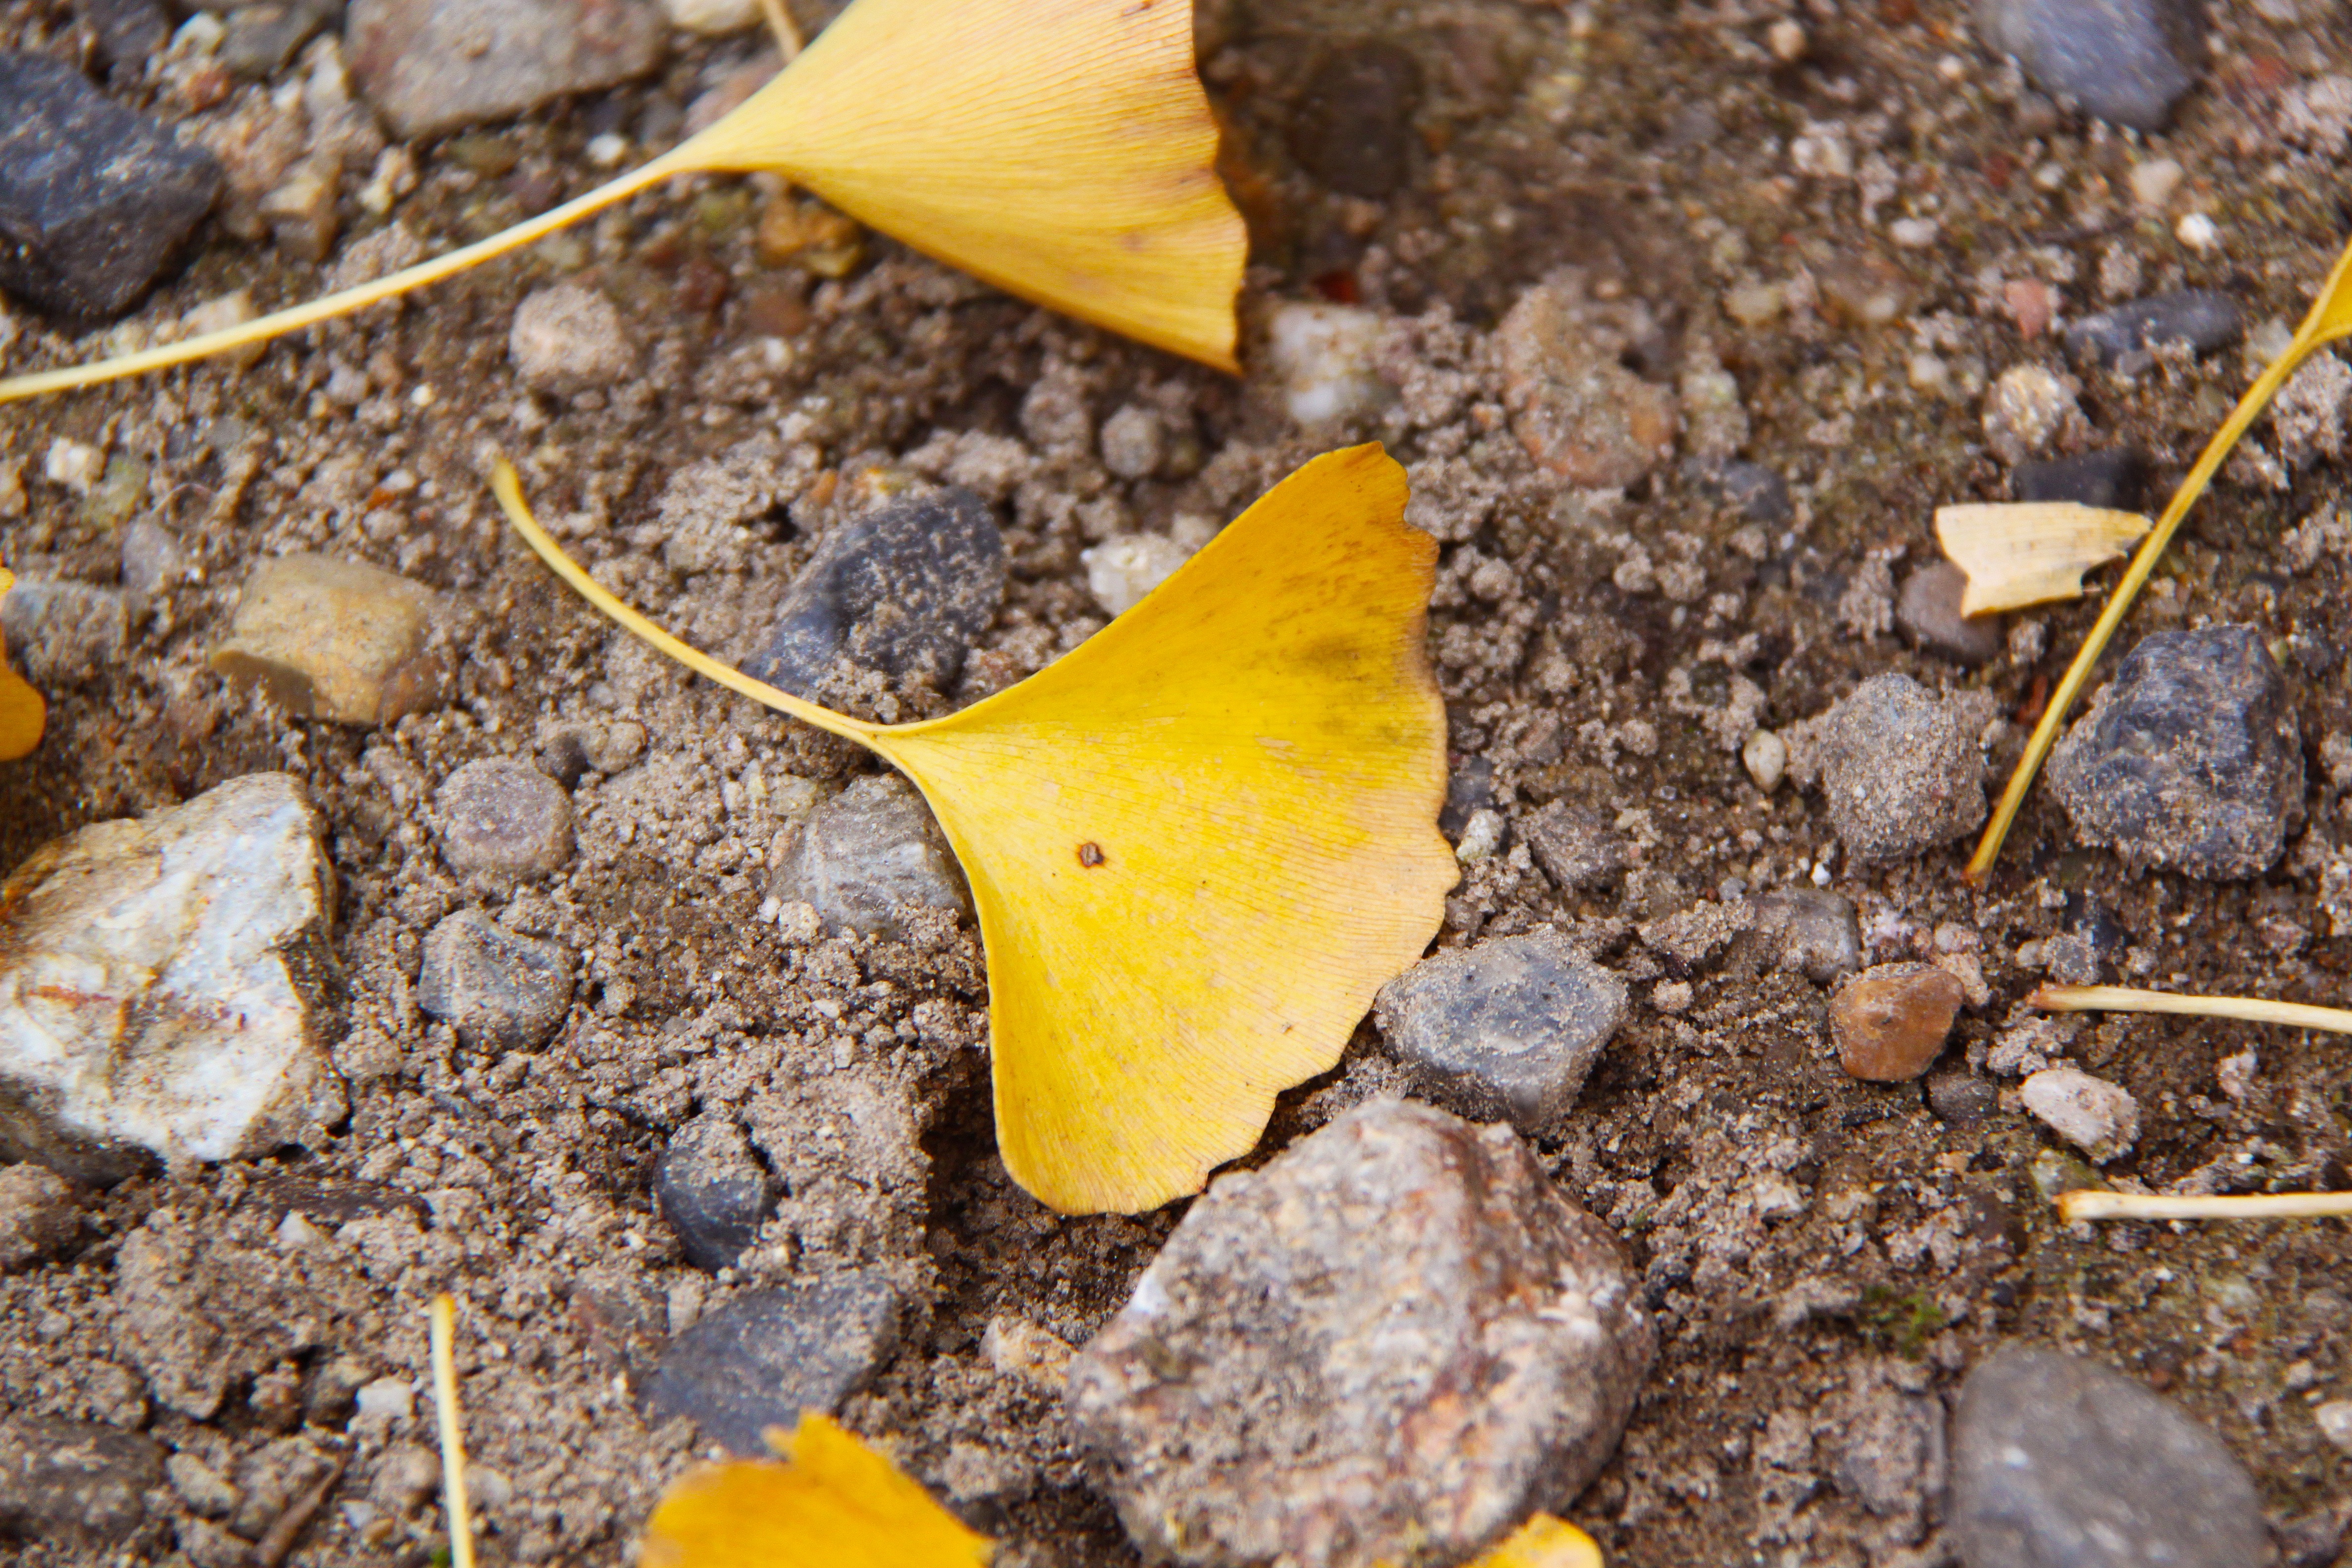
tree, nature, plant, leaf, fall, flower, foliage, produce, natural, autumn, brown, soil, yellow, flora, season, fauna, plants, trees, leaves, leafy, stones, fallen, grounds, patterns, textures, backgrounds, macro photography, lands, abstracts